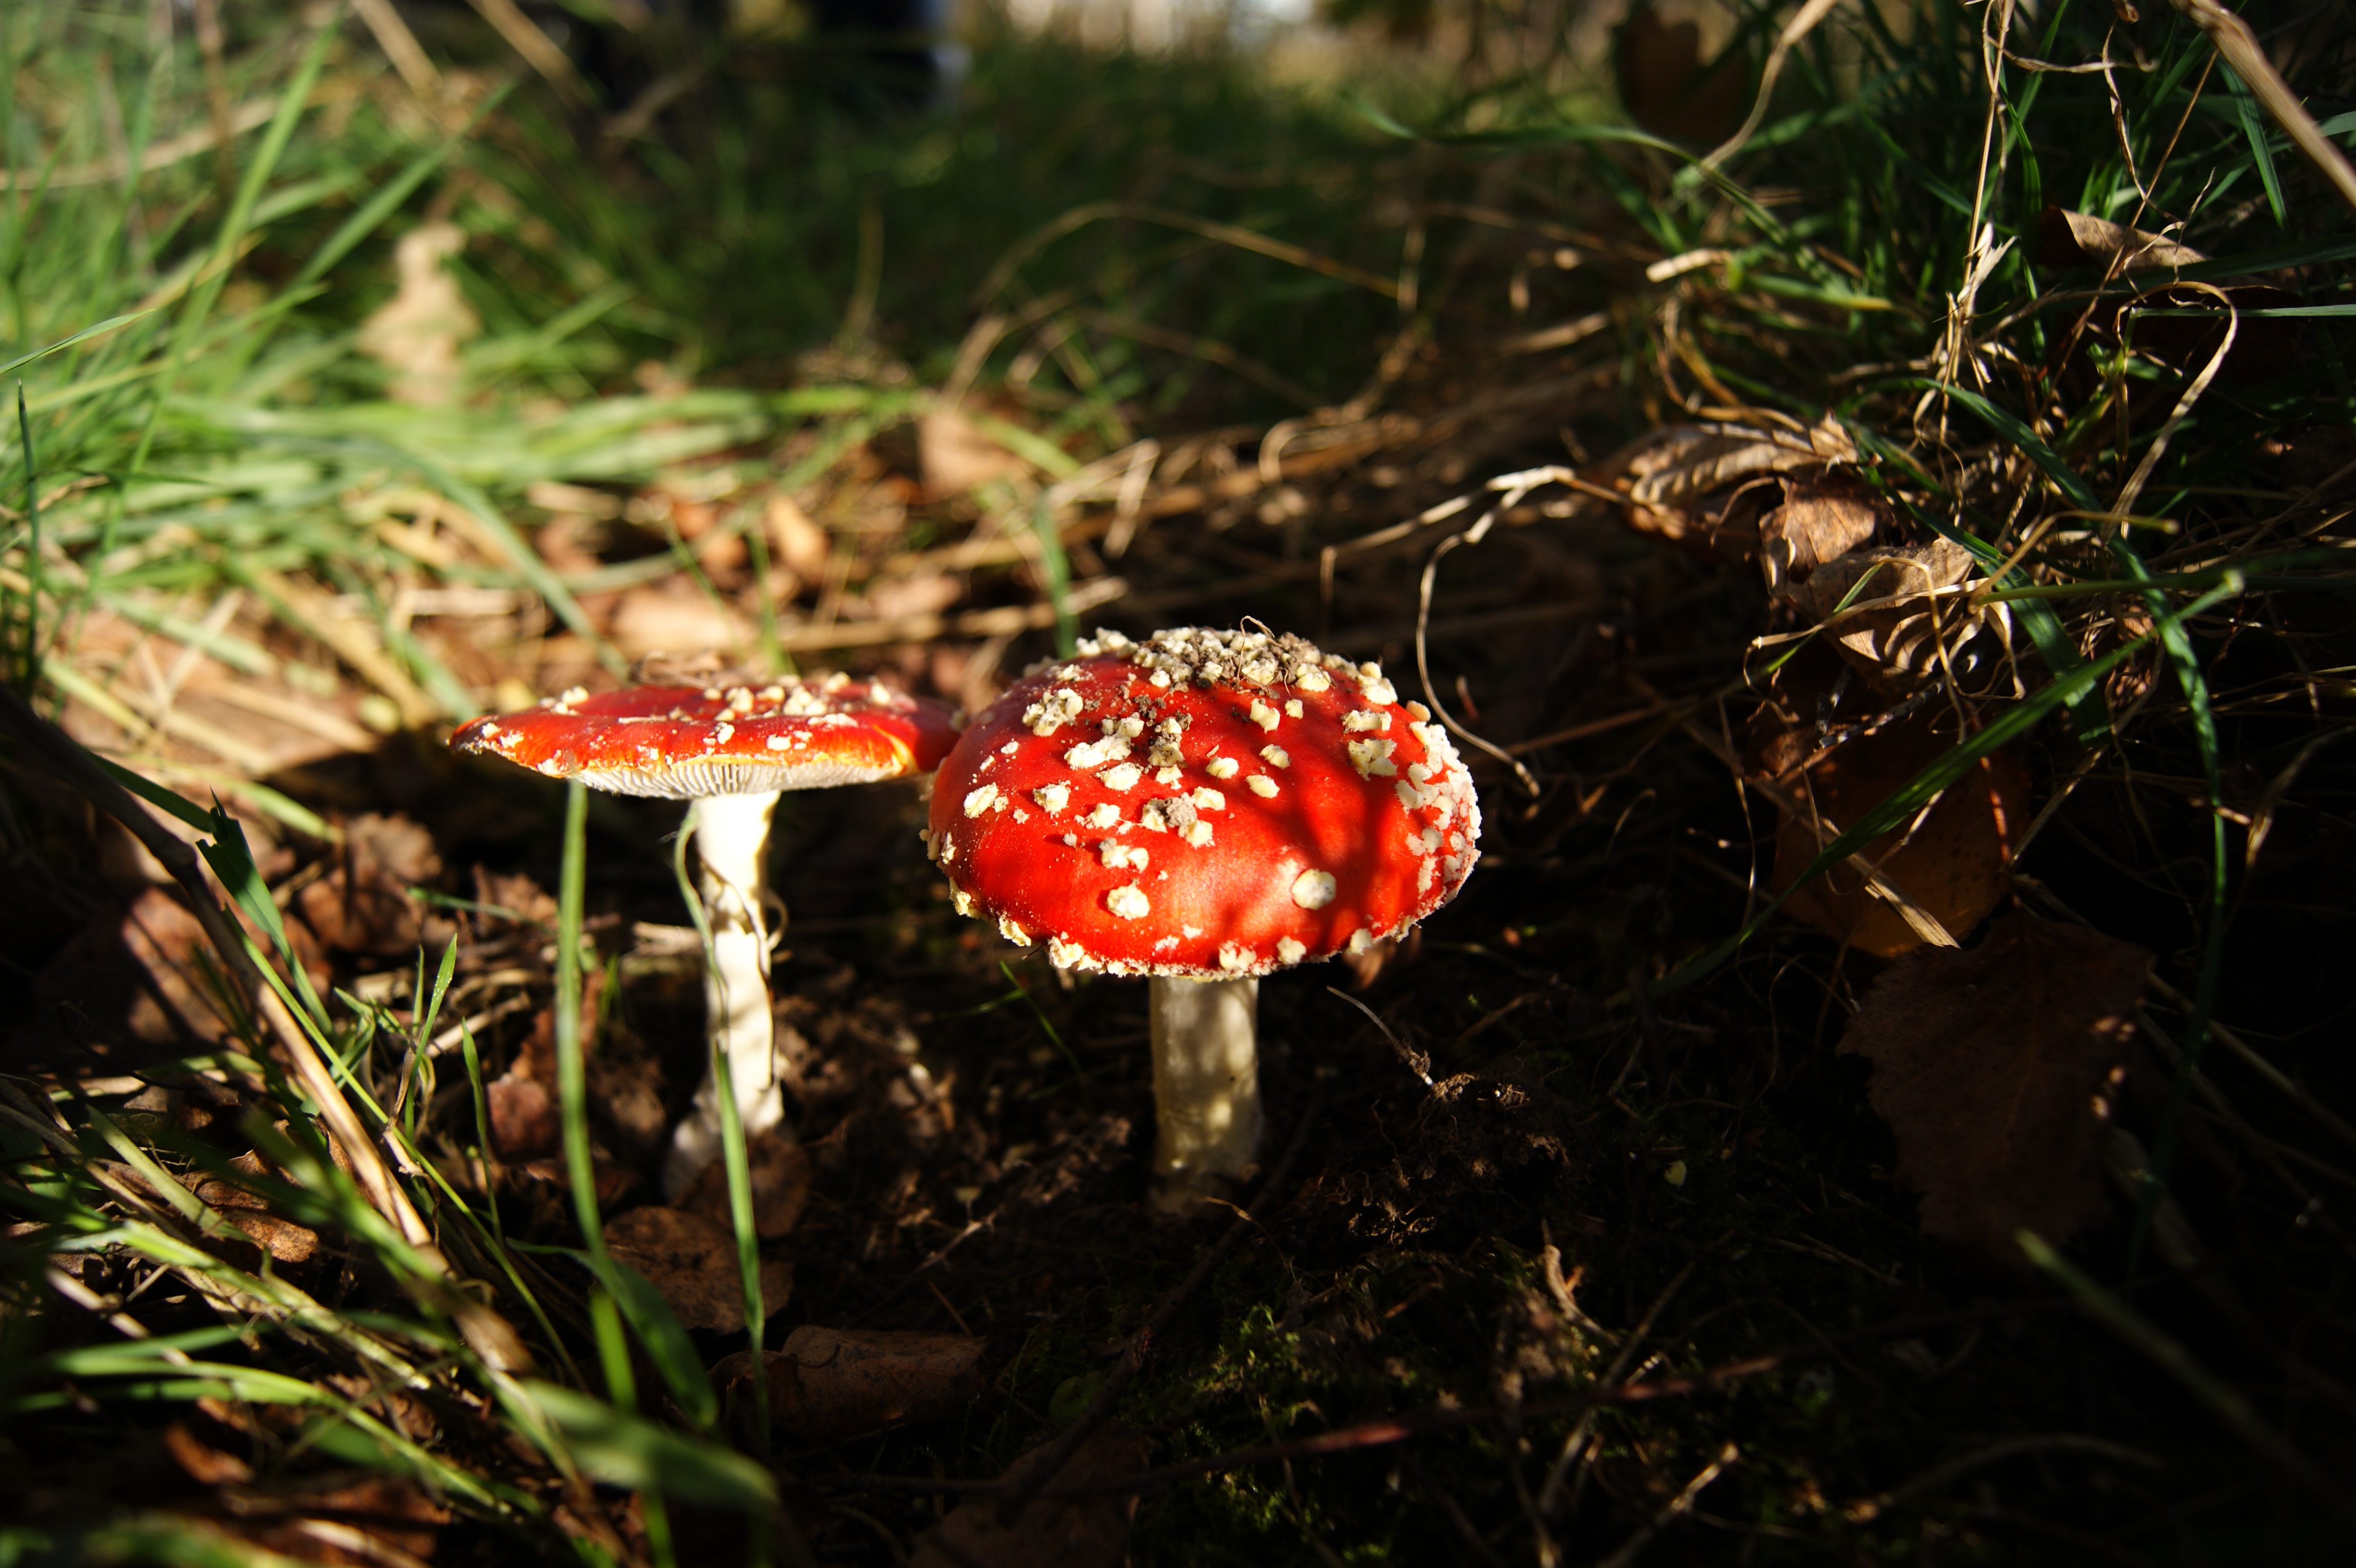
nature, forest, plant, leaf, flower, autumn, botany, mushroom, flora, fungus, mushrooms, amanita, woodland, habitat, agaric, macro photography, edible mushroom